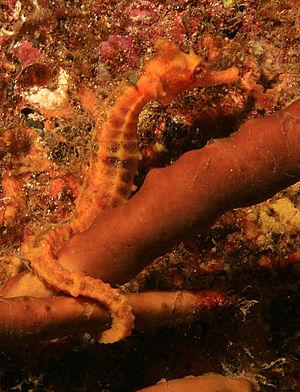
Hippocampus ingens est une espèce d'hippocampe.